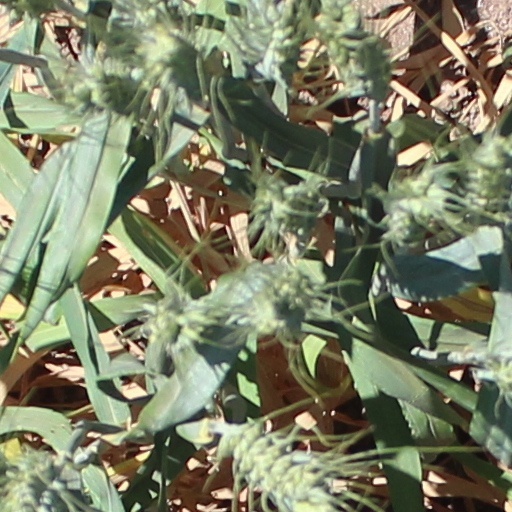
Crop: wheat